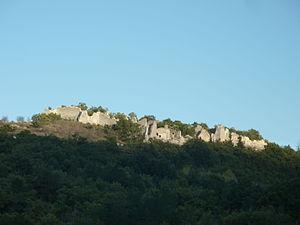
Le château d'Ocre est un château situé dans la ville de Ocre, province de L'Aquila, dans les Abruzzes.